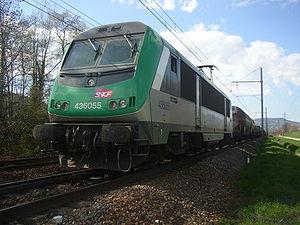
La BB 436055, prise à Bois-Plan, près de Chambéry, en avril 2006. Photo personnelle.
On appelle livrée la décoration extérieure d'un matériel roulant ferroviaire. Au cours de son histoire, depuis 1938, la Société nationale des chemins de fer français a utilisé de nombreuses livrées liées aux modes et aux changements de matériels. Certaines sont des essais sans lendemain sur quelques machines, d'autres sont de véritables marqueurs de l'identité de l'entreprise, par exemple la livrée « béton ».
Les BB 36000 sont une série de locomotives électriques de la SNCF, surnommées « Astride ». Construites par Alstom, elles entrent dans la catégorie des locomotives asynchrones polytension européennes. Ce sont, avec leurs grandes sœurs les BB 26000, les locomotives les plus puissantes de la SNCF.